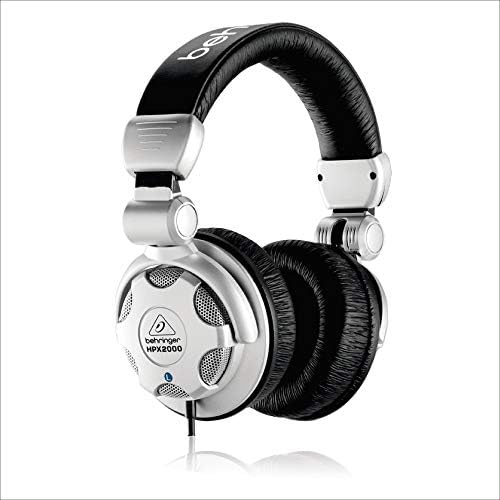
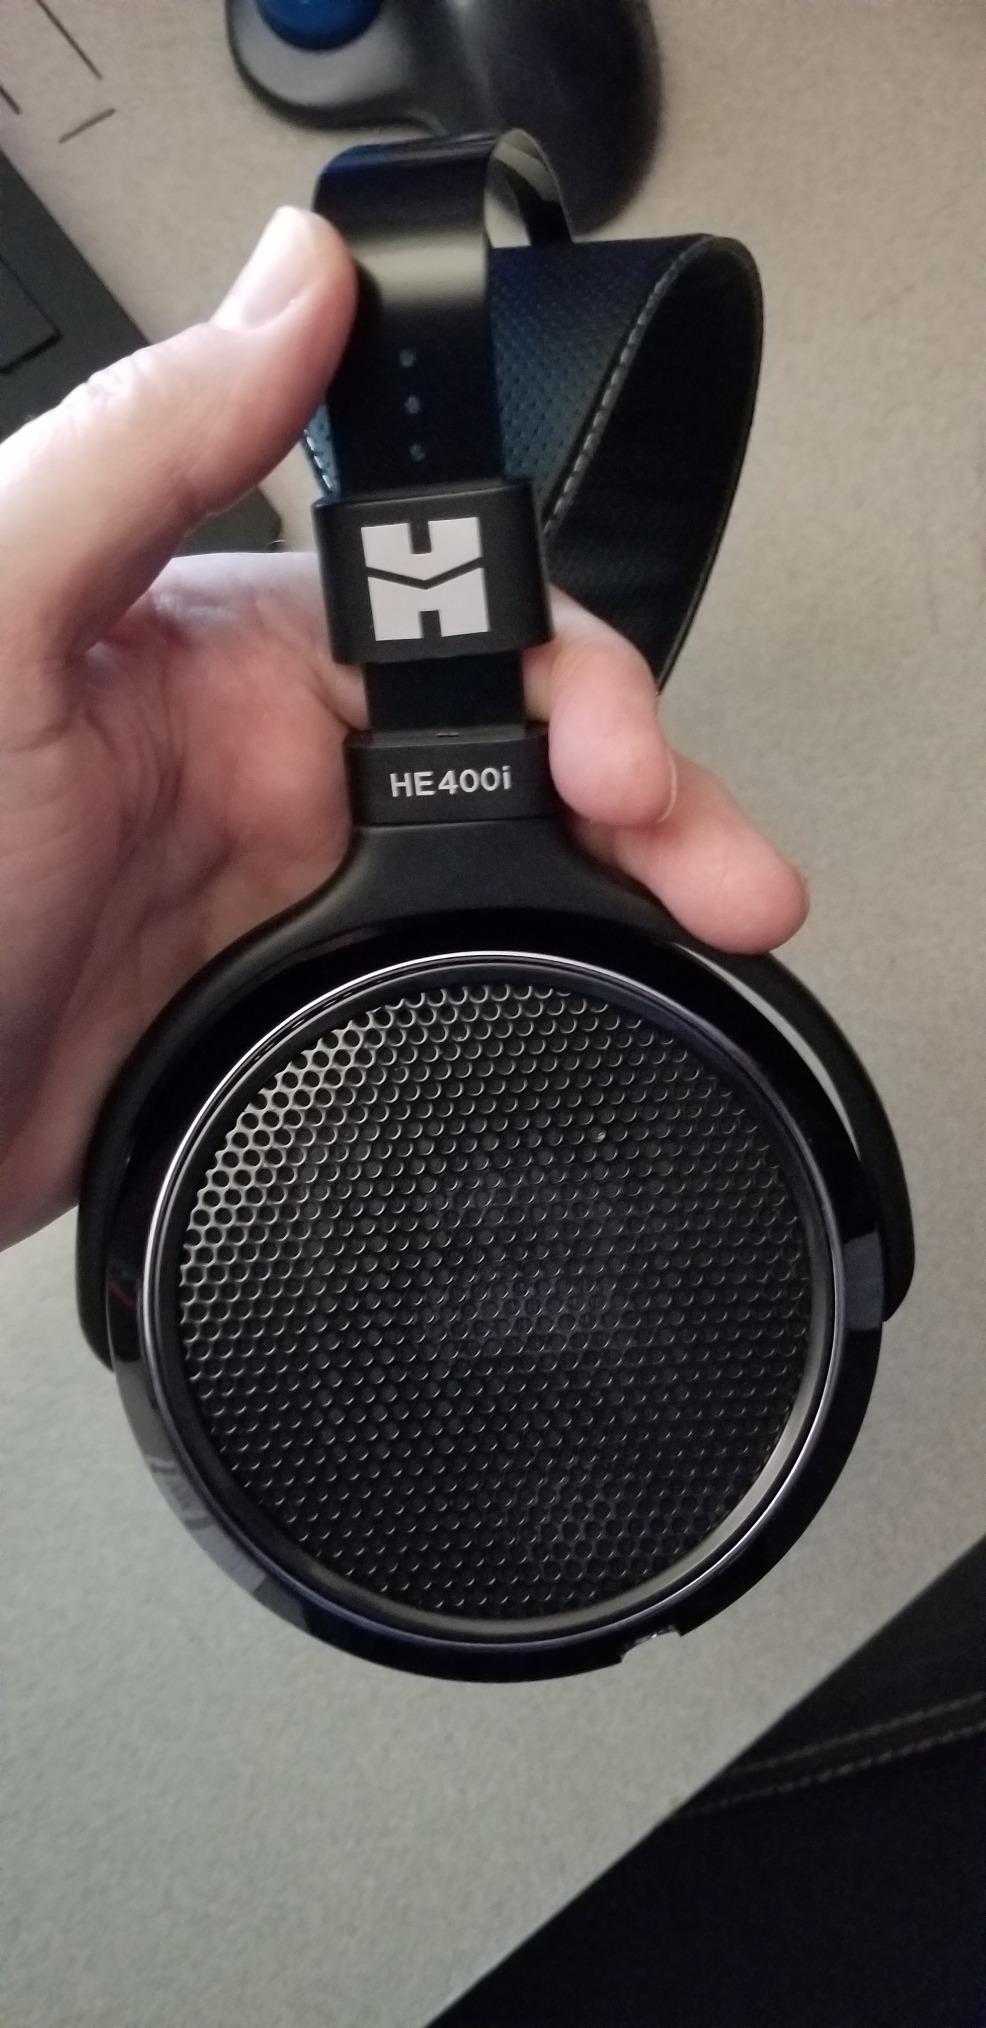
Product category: headphones
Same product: no